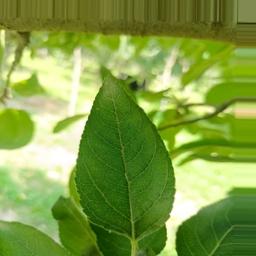
Label: Healthy